The Three Caballeros

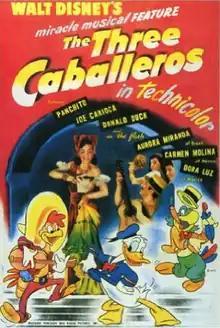
Theatrical release poster

The Three Caballeros is a 1944 American live-action/animated musical film and anthology film produced by Walt Disney and released by RKO Radio Pictures. The film premiered in Mexico City on December 21, 1944, and was released in the United States on February 3, 1945. It was later released in the United Kingdom in March 1945.